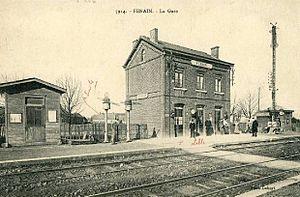
Ancienne gare de Fenain, France.
La gare de Fenain était une gare ferroviaire française de la ligne de Somain à Halluin située sur la commune de Fenain dans le département du Nord en région Hauts-de-France.
Fenain est une commune française, située dans le département du Nord en région Hauts-de-France.